Davichi

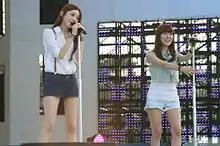
Davichi in May 2010

The duo released their debut studio album, "Amaranth", on February 4, 2008. The promotional track "I Love You Even Though I Hate You" won the "Rookie of the Month" award for February at the Cyworld Digital Music Awards. The duo subsequently promoted the track "Sad Promise" from the album. On July 8, they released a repackaged edition of their first album titled "Vivid Summer Edition", with "Love and War" as the promotional single.